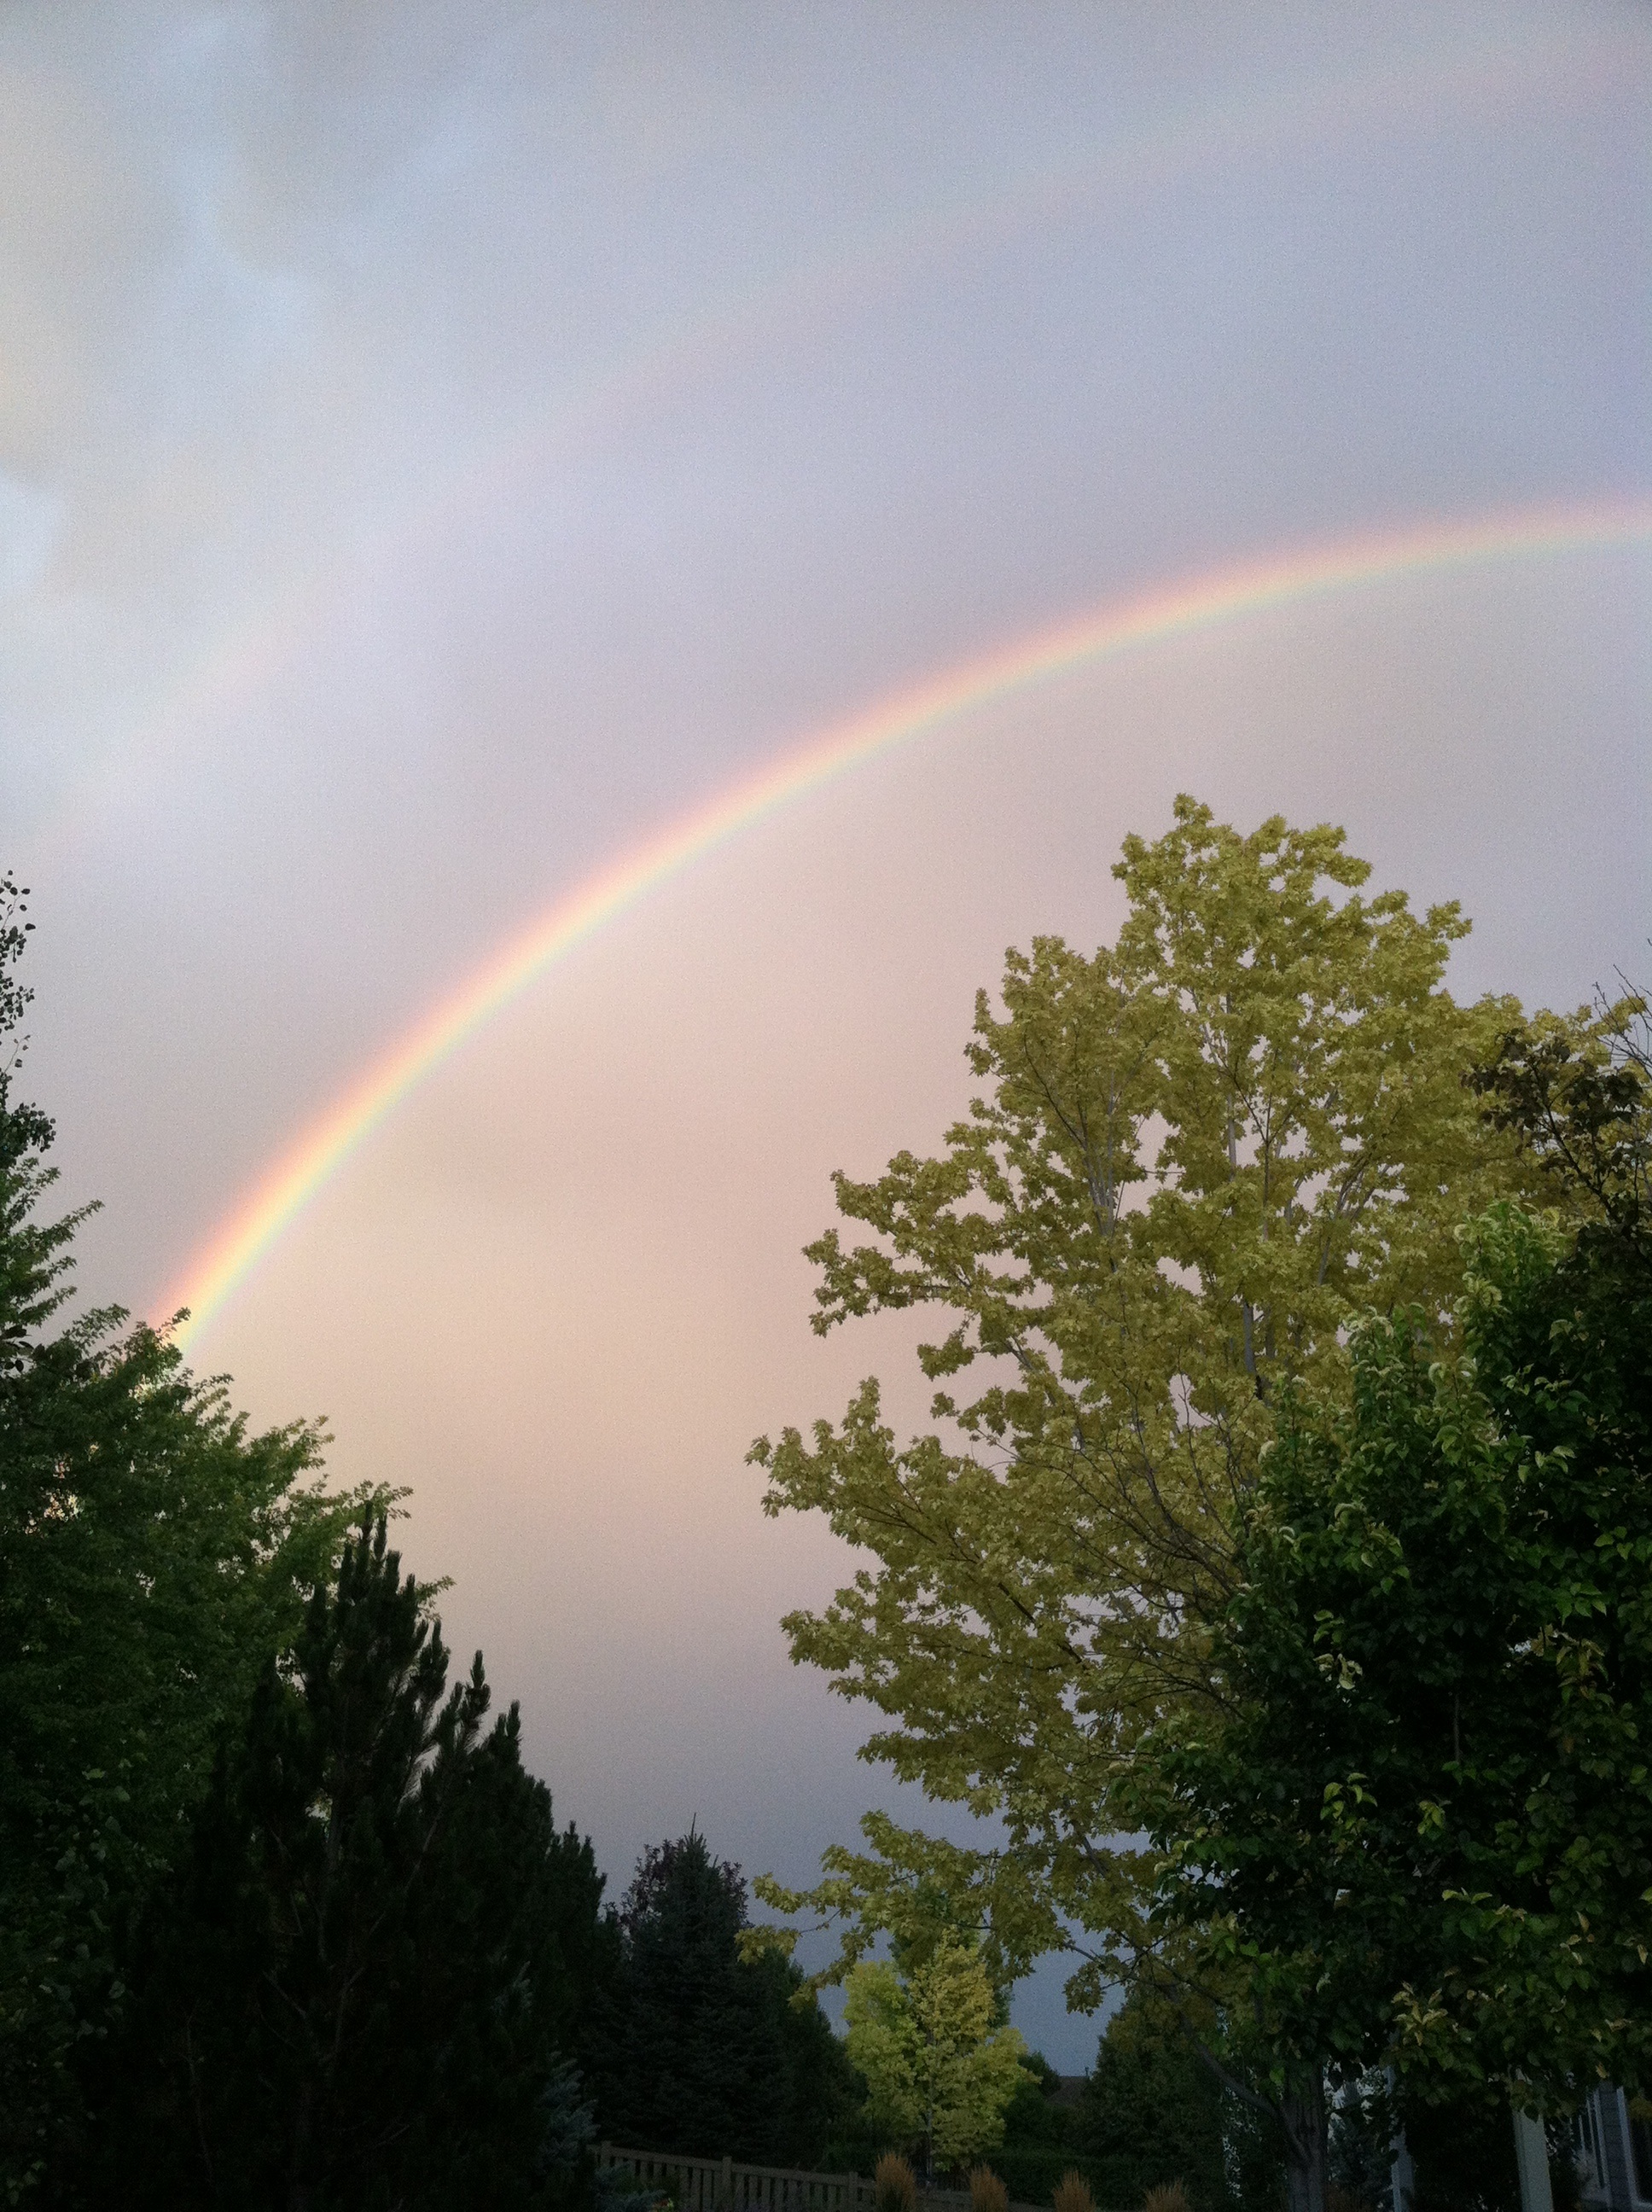
landscape, outdoor, light, cloud, sky, sun, sunlight, atmosphere, summer, green, trees, rainbow, hope, meteorological phenomenon, rainbow sky, atmosphere of earth